Ernie Walton

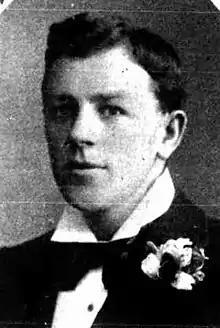
Walton in 1899

Ernest Alfred Walton (7 April 1875 – 23 August 1946) was an Australian rules footballer in the VFA and the Victorian Football League (VFL).